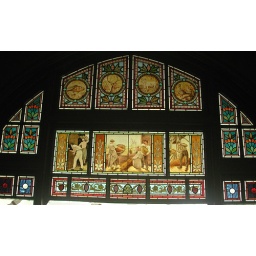
Stained-glass windows in university building in Armidale in New SOuth Wales.